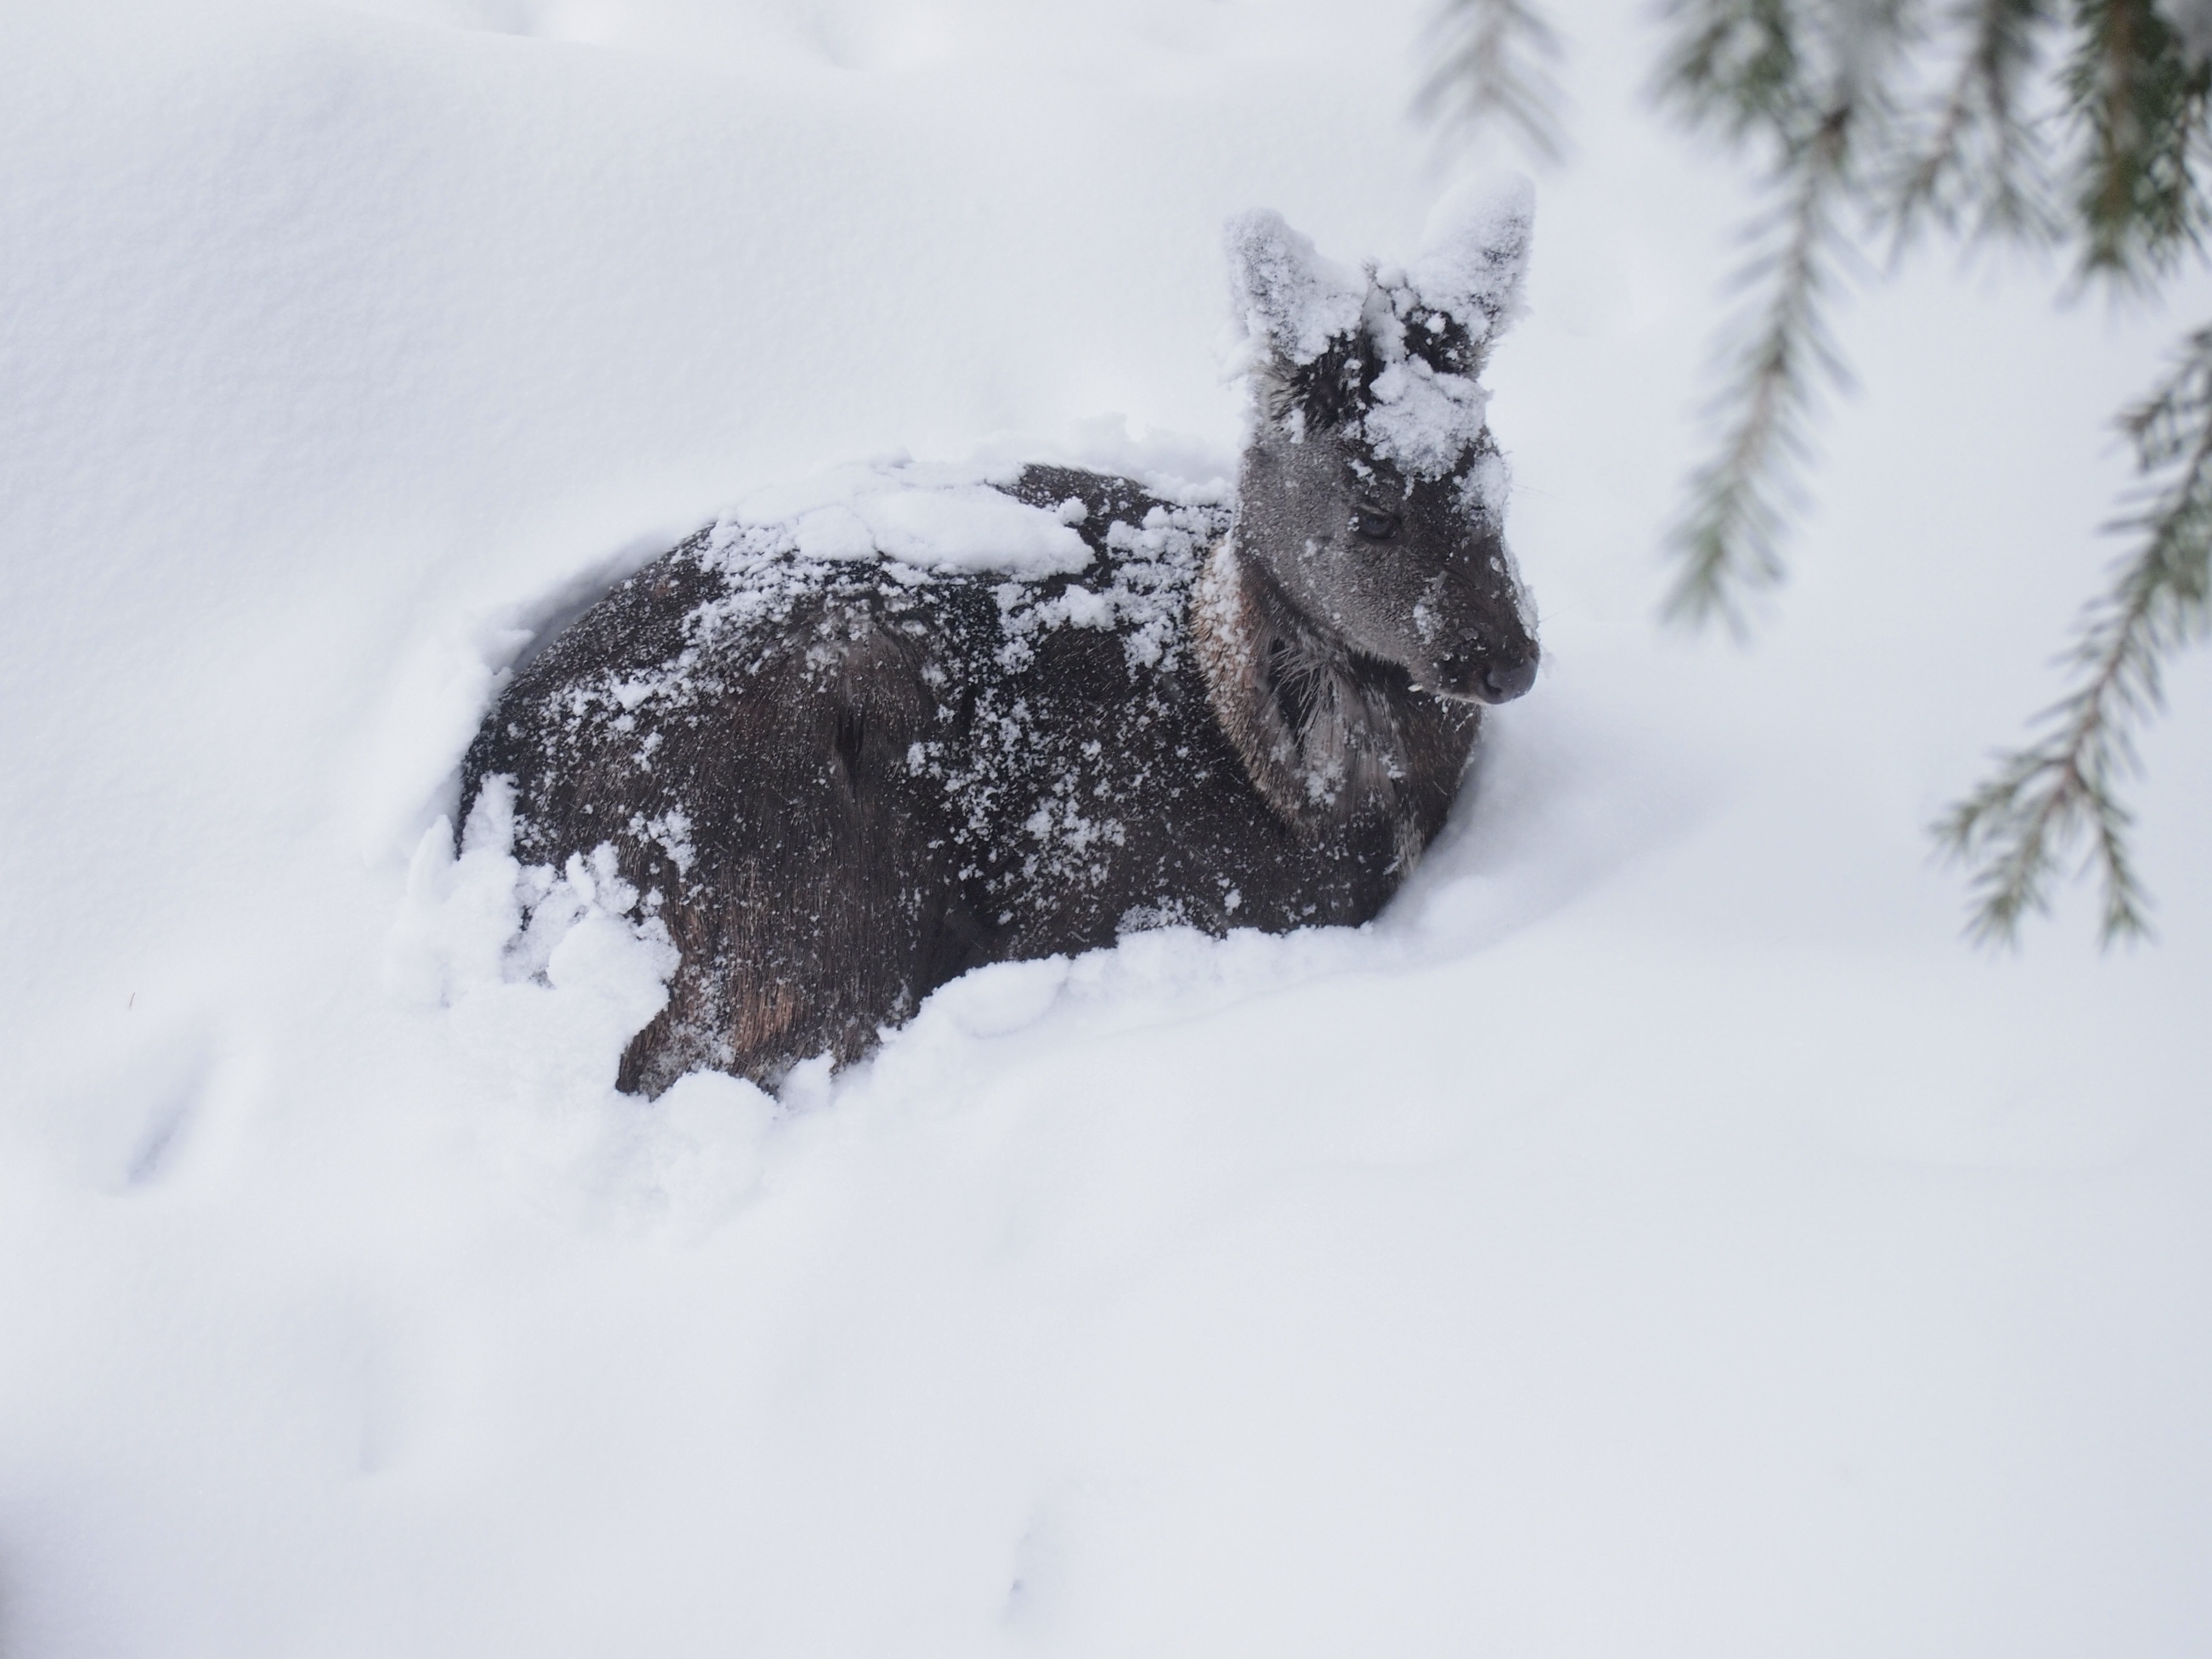
snow, winter, animal, deer, weather, mammal, season, finland, blizzard, snow scene, dog like mammal, winter storm